Giza writing board

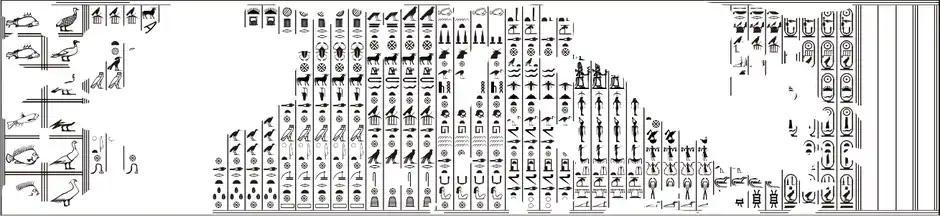
Giza writing board; complete view (after Edward Brovarski's "Two Old Kingdom writing boards from Giza", page 52, obj. 1.). From the right to the left: empty columns (first four rows), king list (following four rows), deity list (12 rows), domain list (27 rows) and the sacrificial animals (in boxes).

The list was divided into five "chapters", each separated by three thicker strokes. The first two chapters were meant to contain a text, but for unknown reasons, these remained empty.